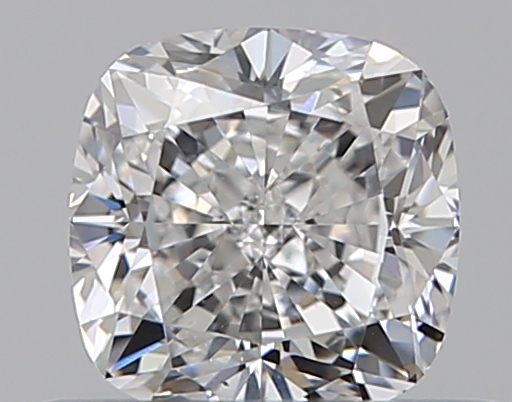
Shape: cushion
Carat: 0.5
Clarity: VS2
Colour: E
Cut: EX
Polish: EX
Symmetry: VG
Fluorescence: F
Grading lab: GIA
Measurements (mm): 4.47 x 4.45 x 3